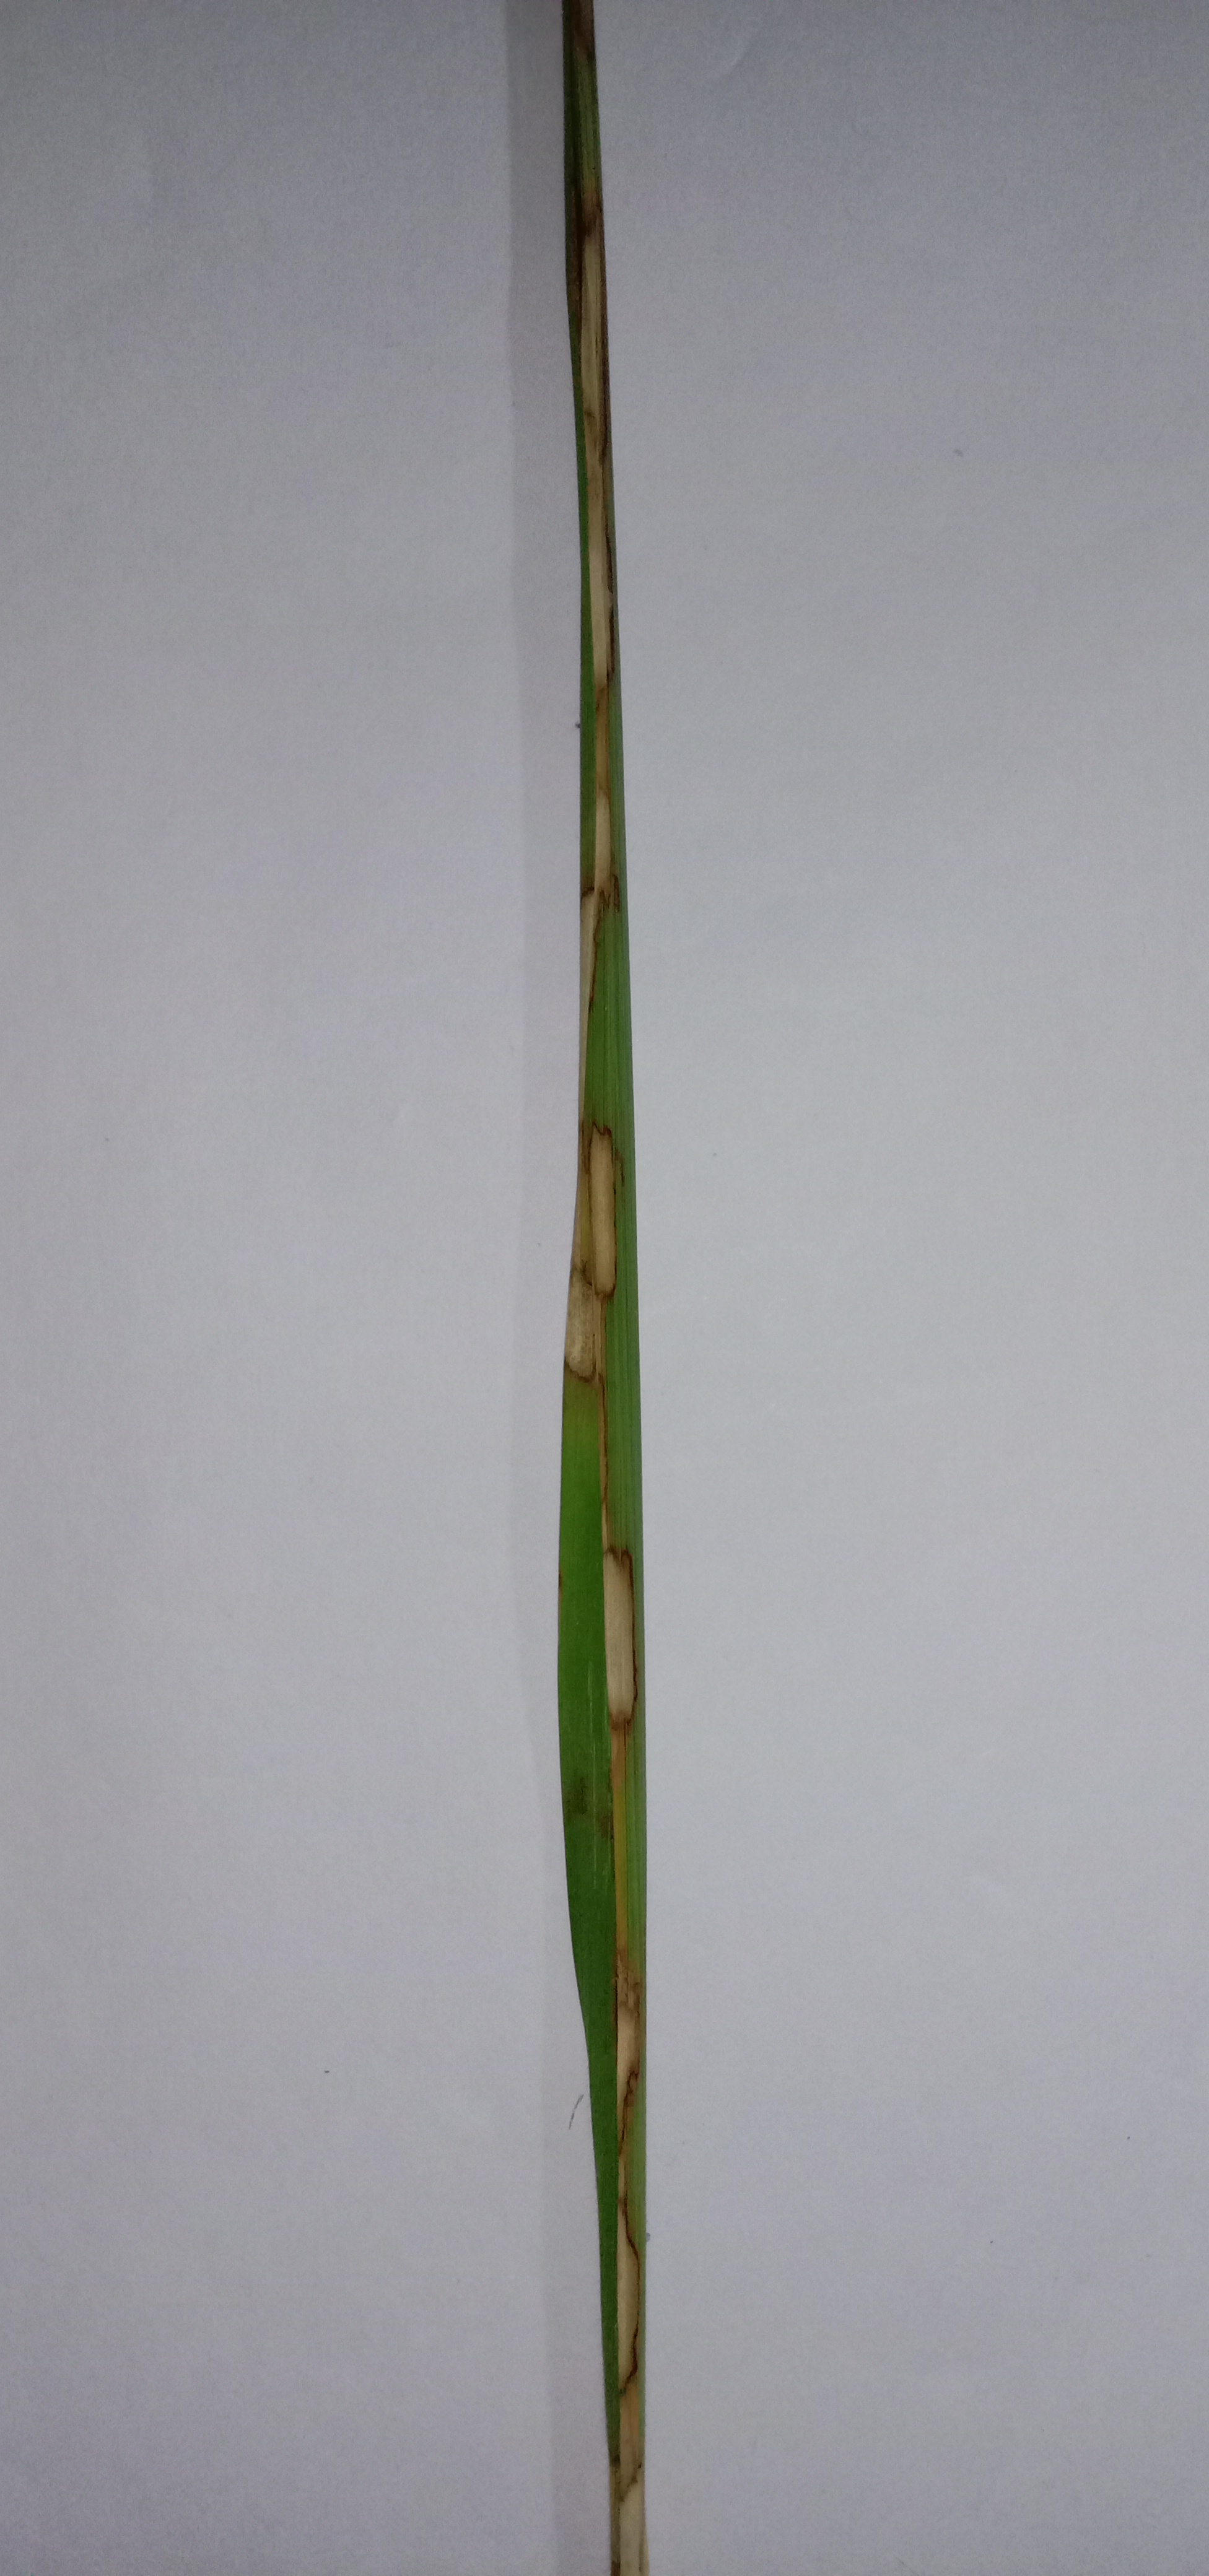
Label: Rice___Brown_Spot